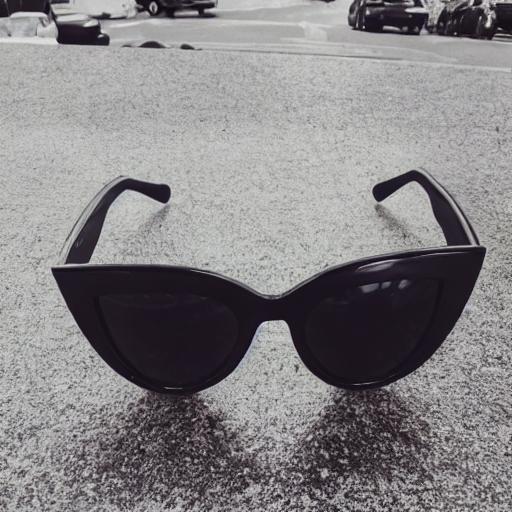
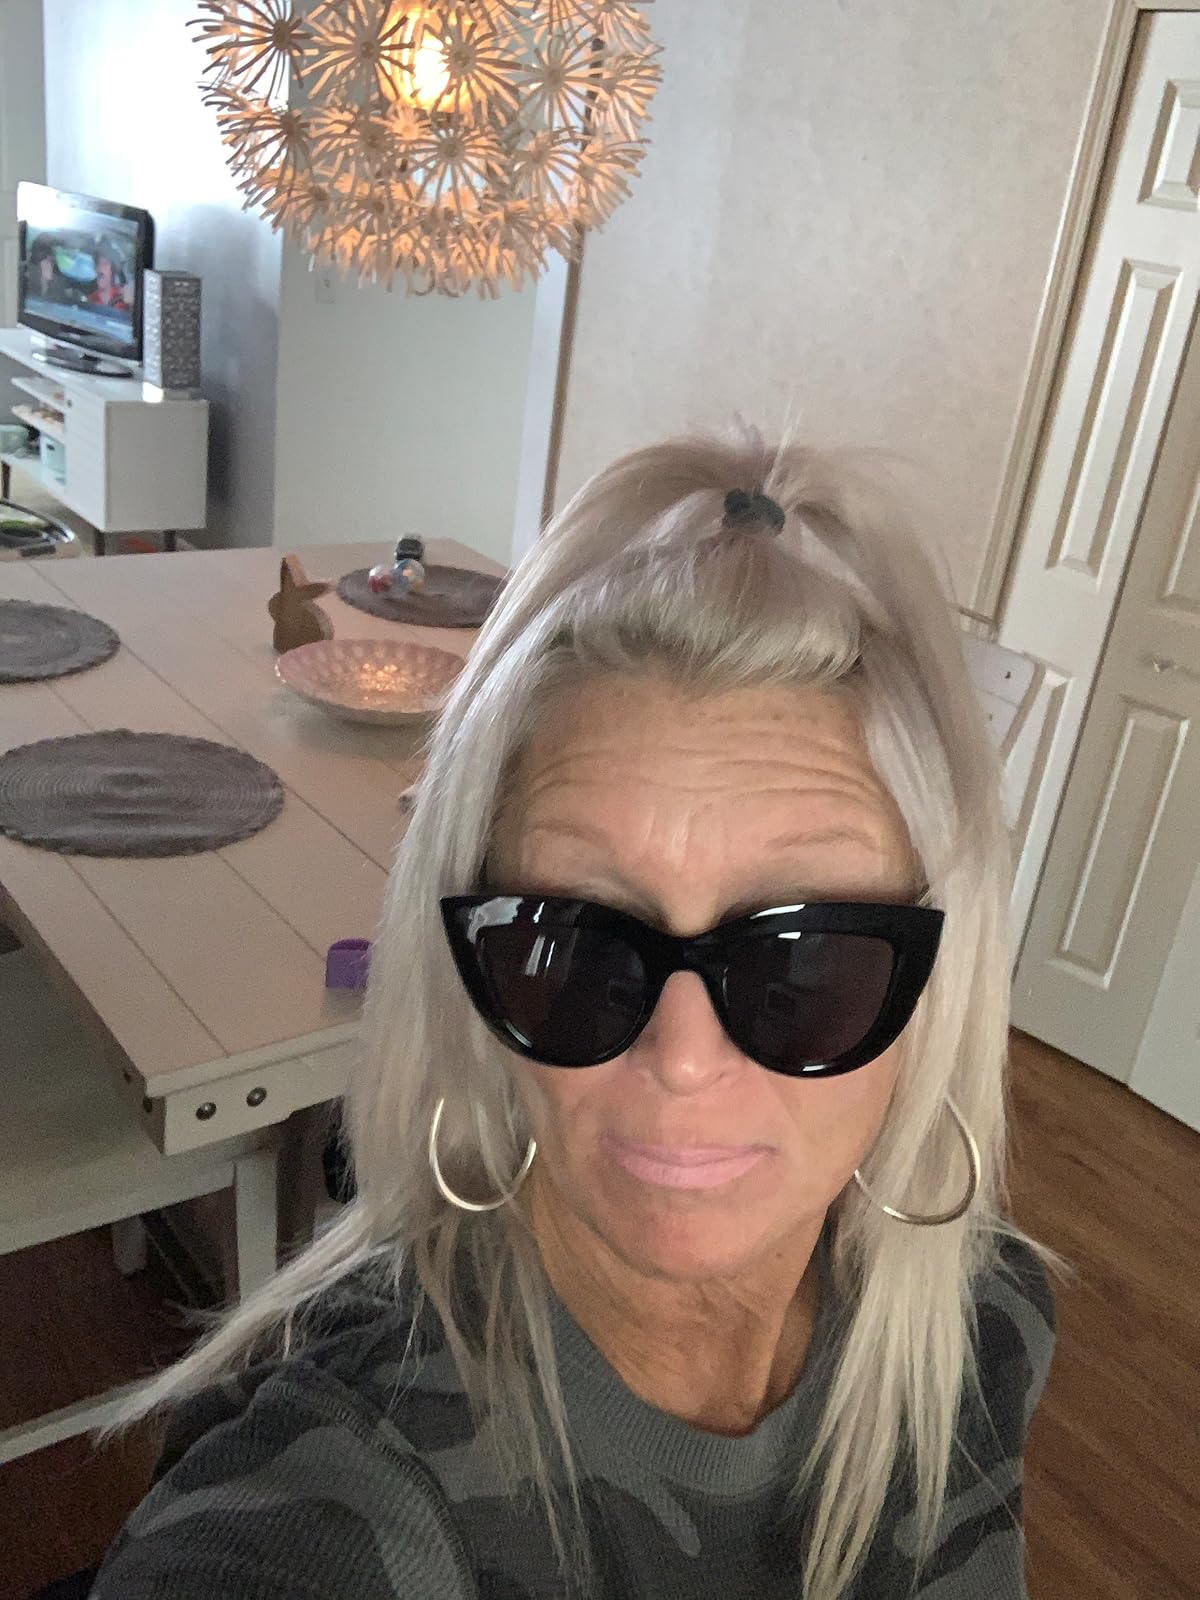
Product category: accessories_sunglasses
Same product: no